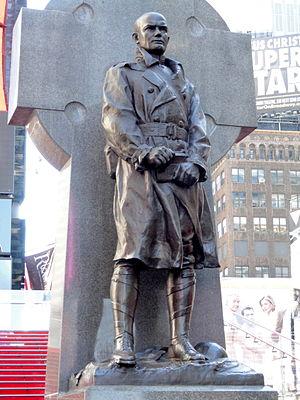
Francis Patrick Duffy, né le 2 mai 1871 à Cobourg et décédé le 27 juin 1932 à New York, était un militaire canadien et prêtre catholique.